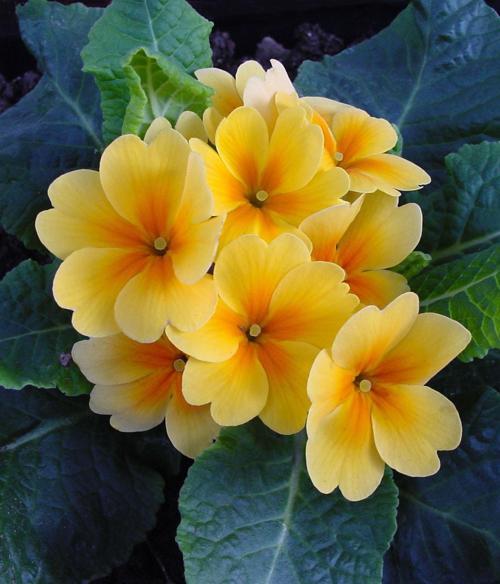
Label: primula